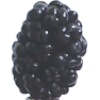
Label: mulberry